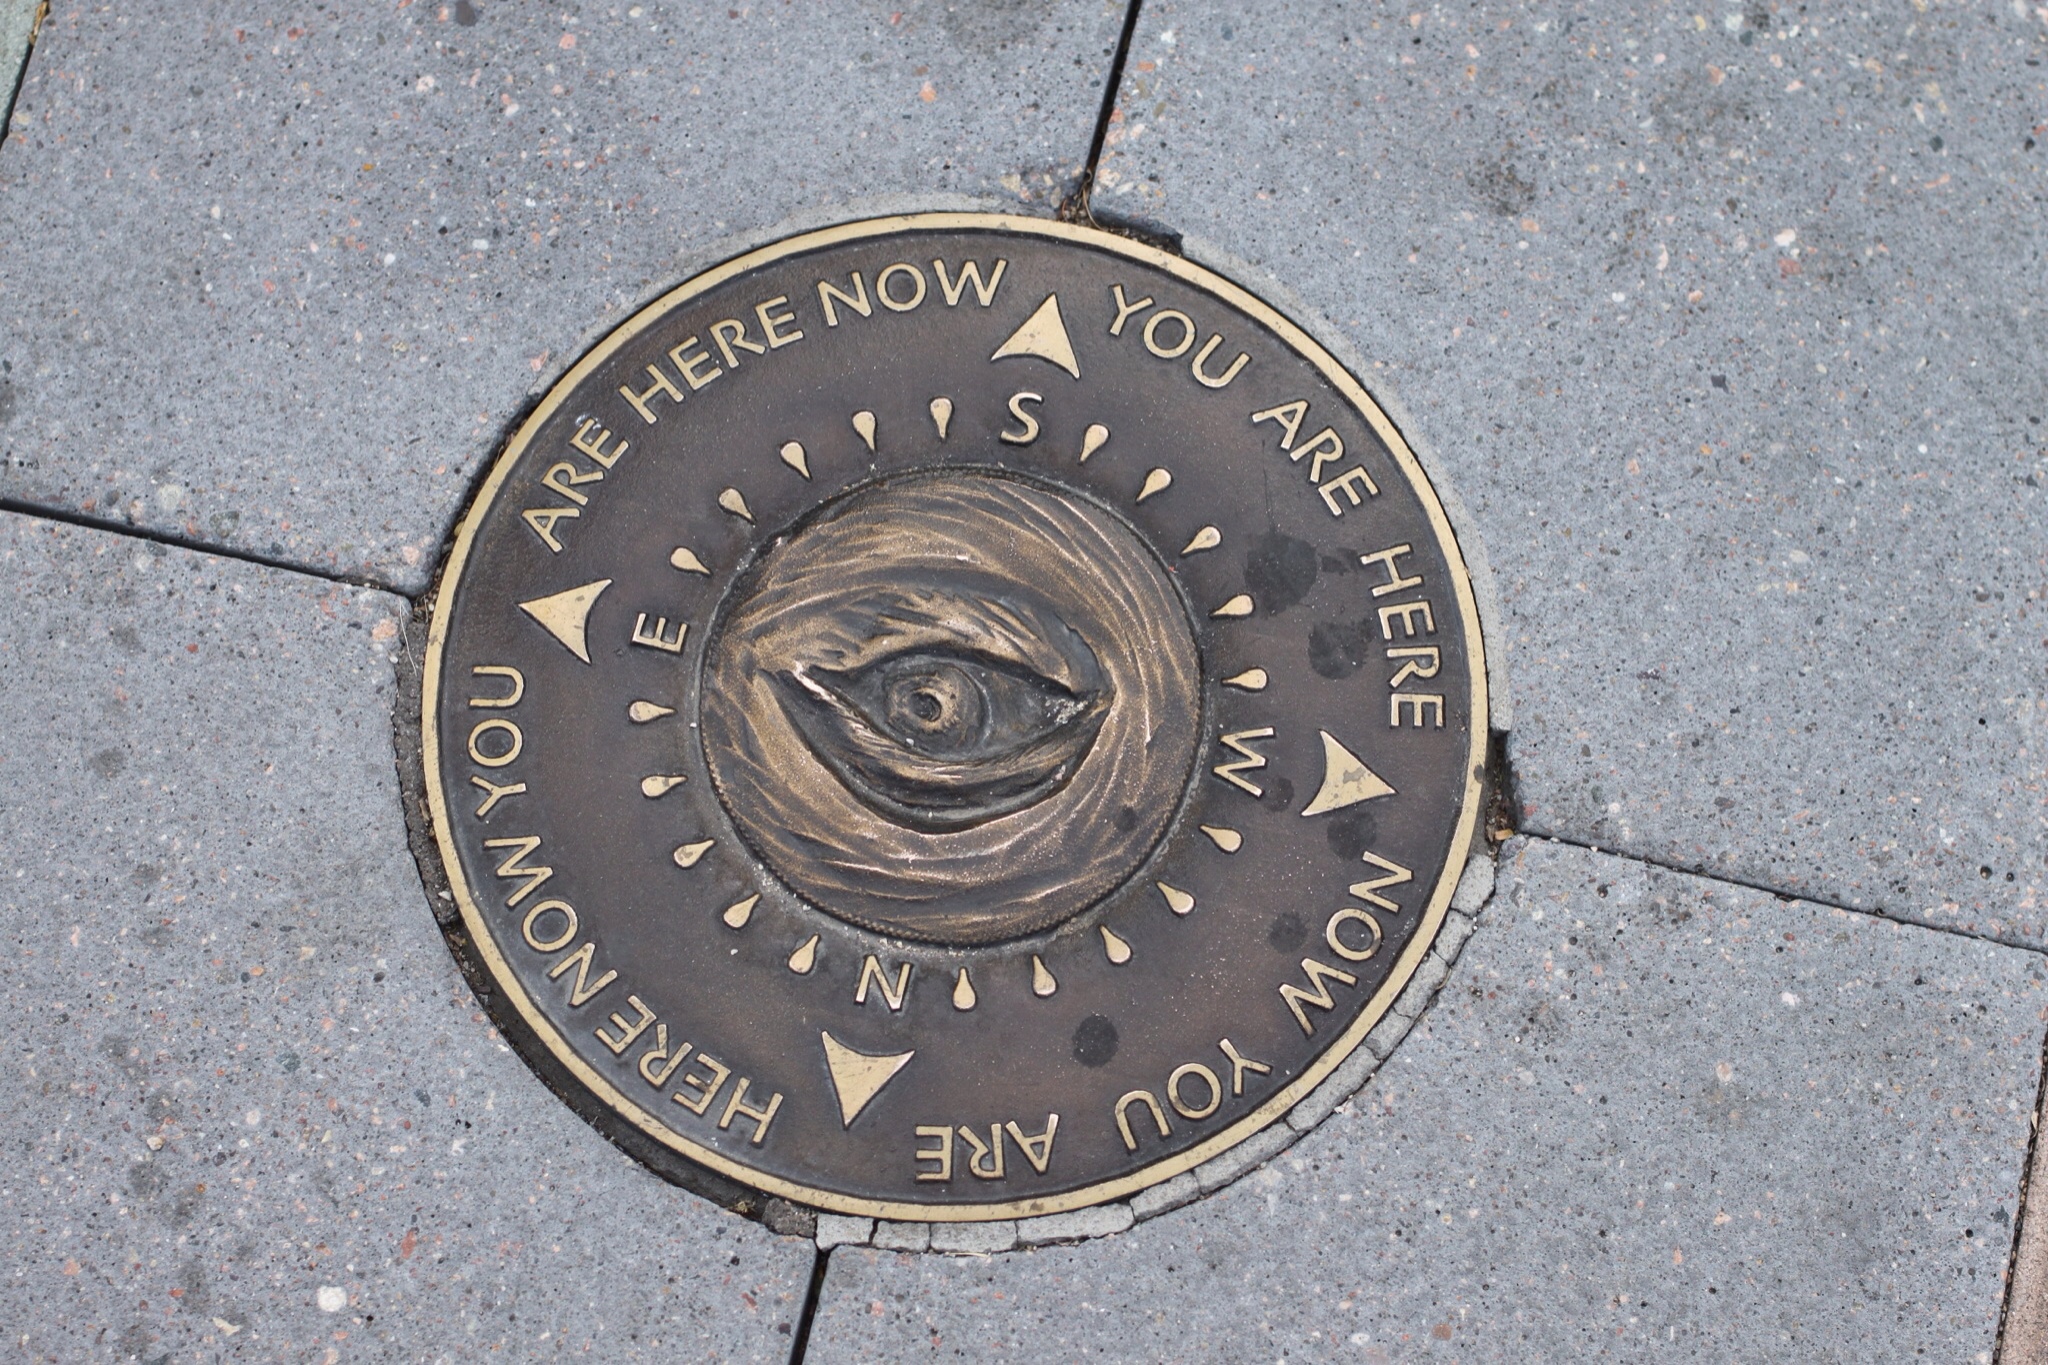
wheel, money, award